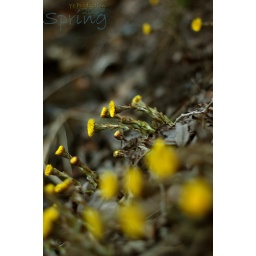
some spring flowers under the bridge